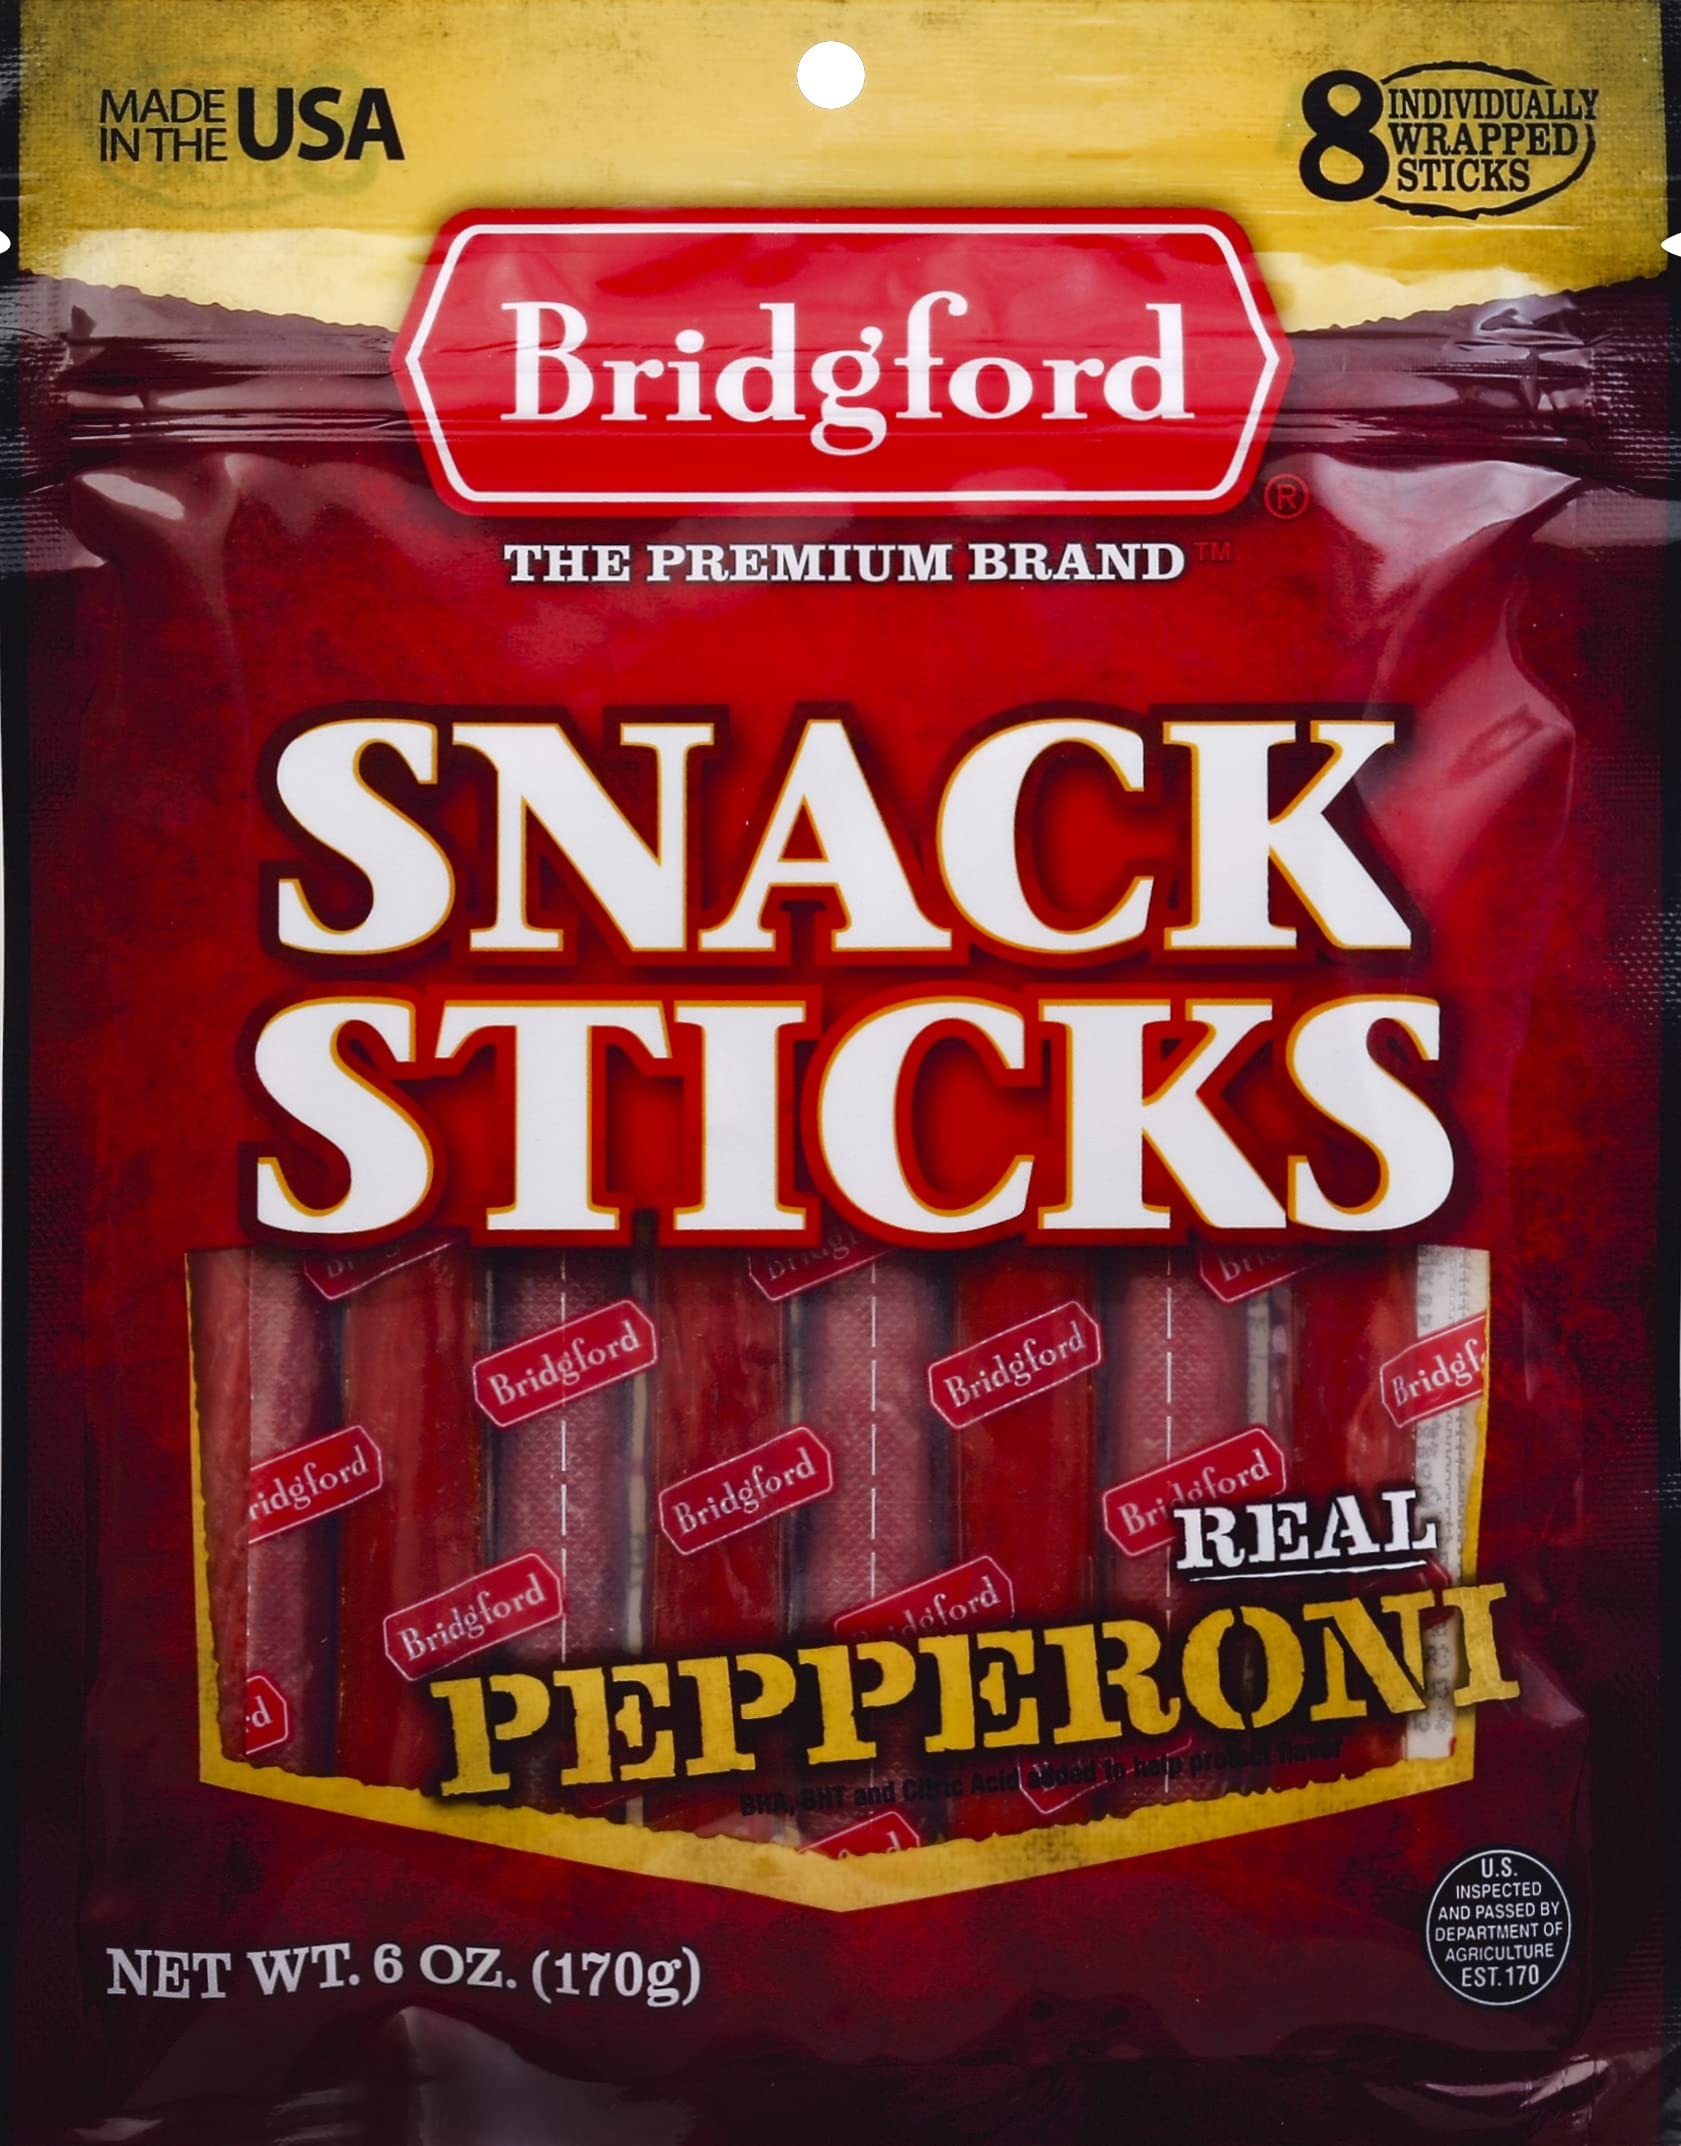
Item Name: Bridgford, Pepperoni Snack Bites, 10 Ounce
Product Description: Meat Snacks
Value: 10.0
Unit: Ounce

Price: 3.98